Joaquín Bau Nolla

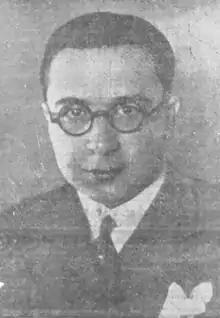

Joaquín Bau Nolla (1897 – 1973) was a Spanish Carlist and Francoist politician.